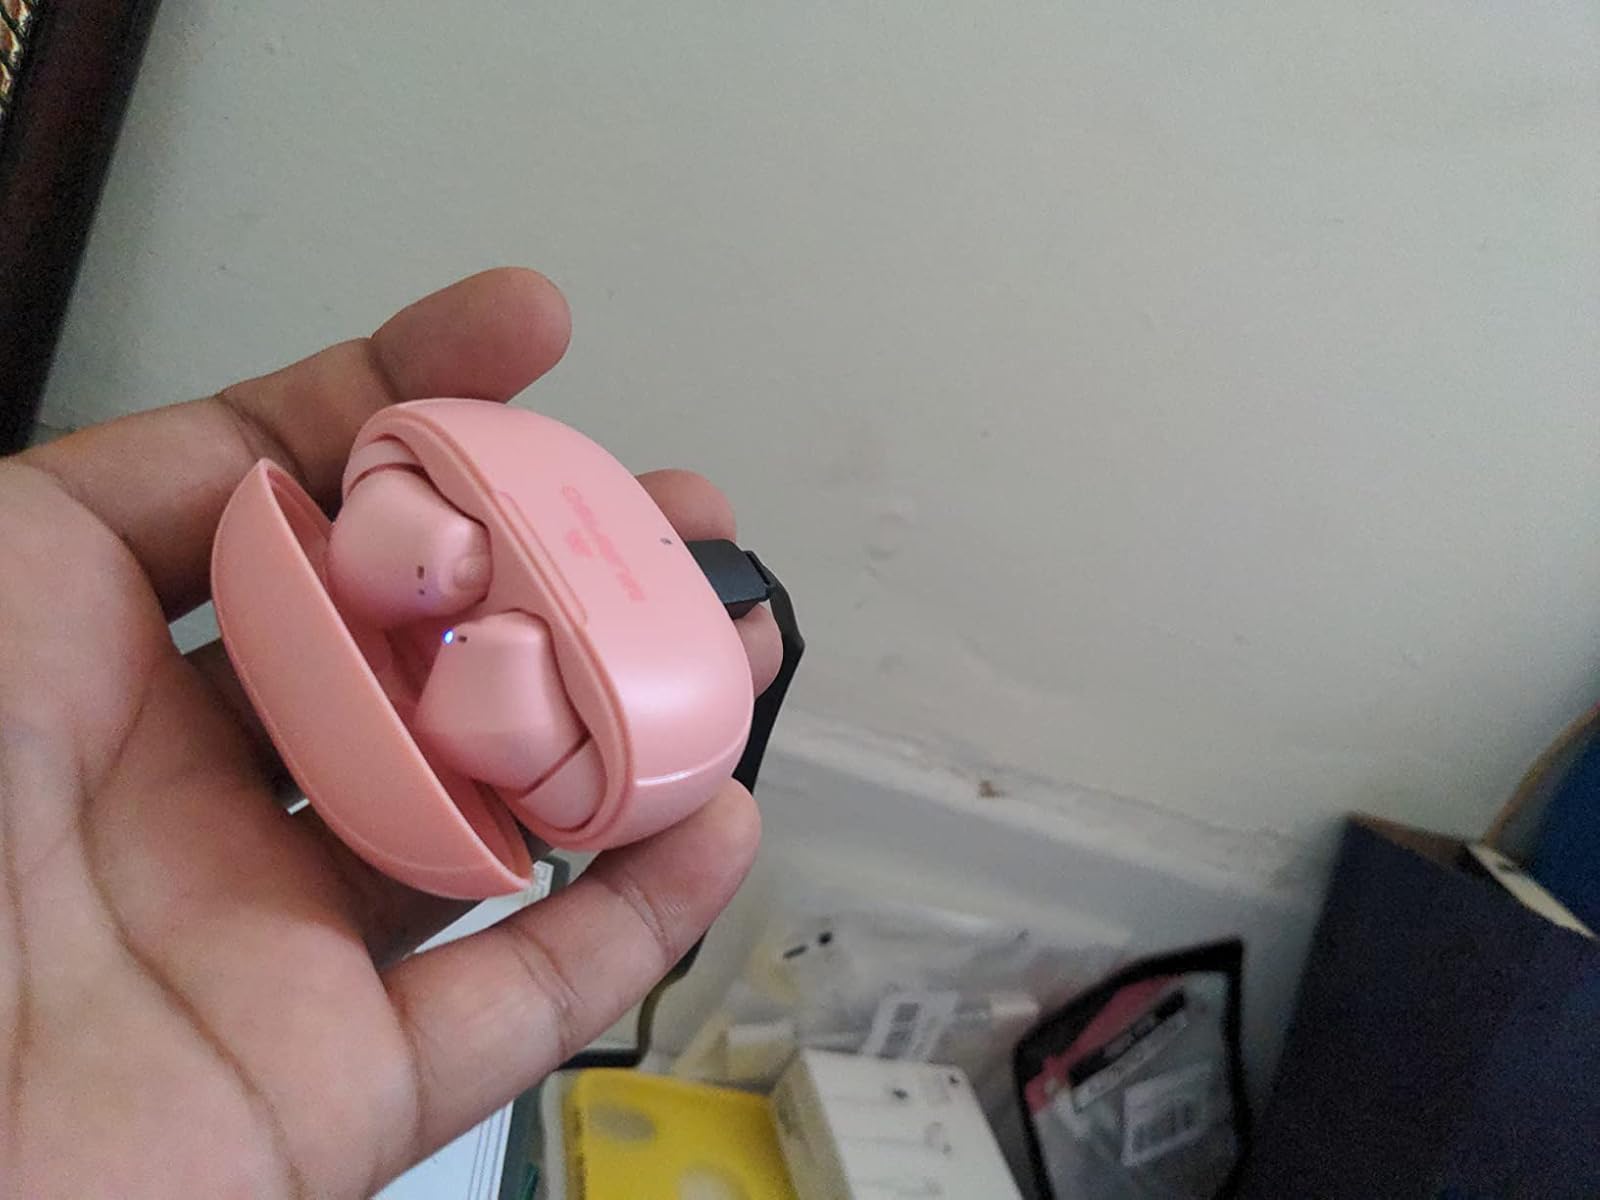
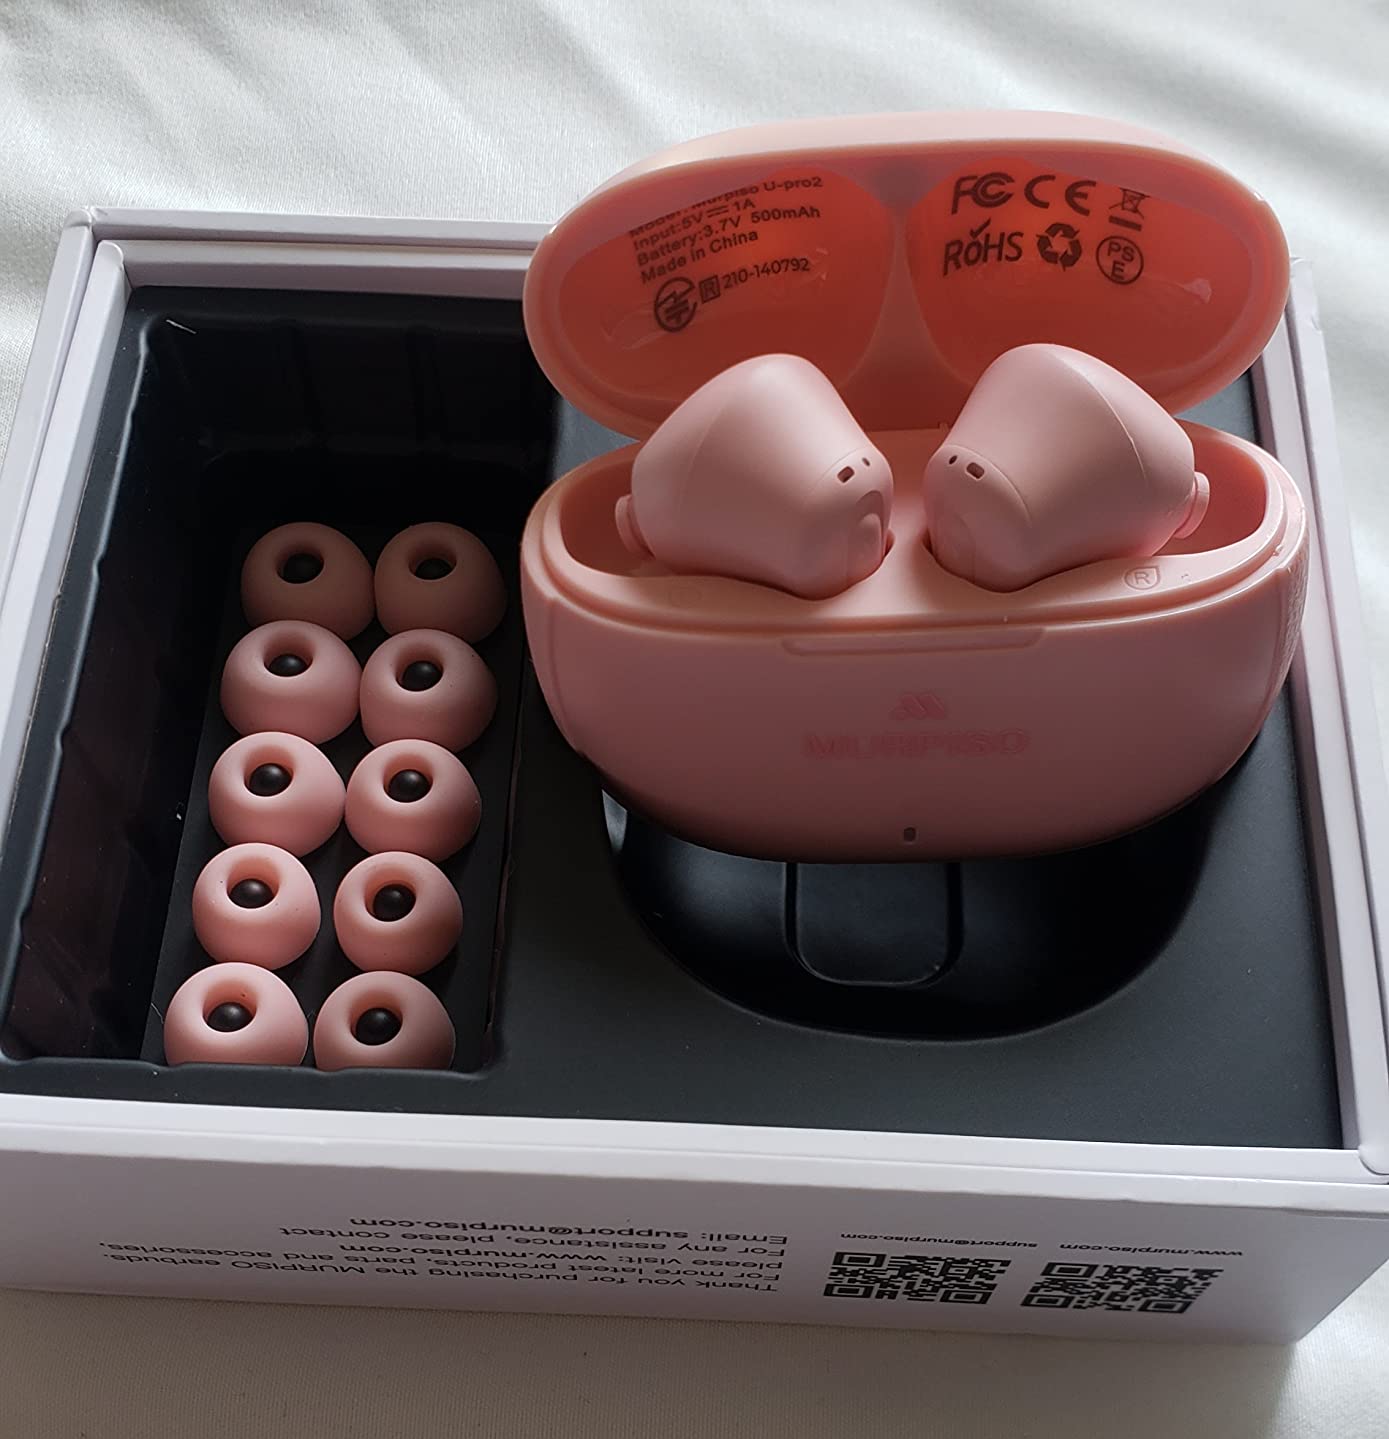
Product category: earbuds
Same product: yes